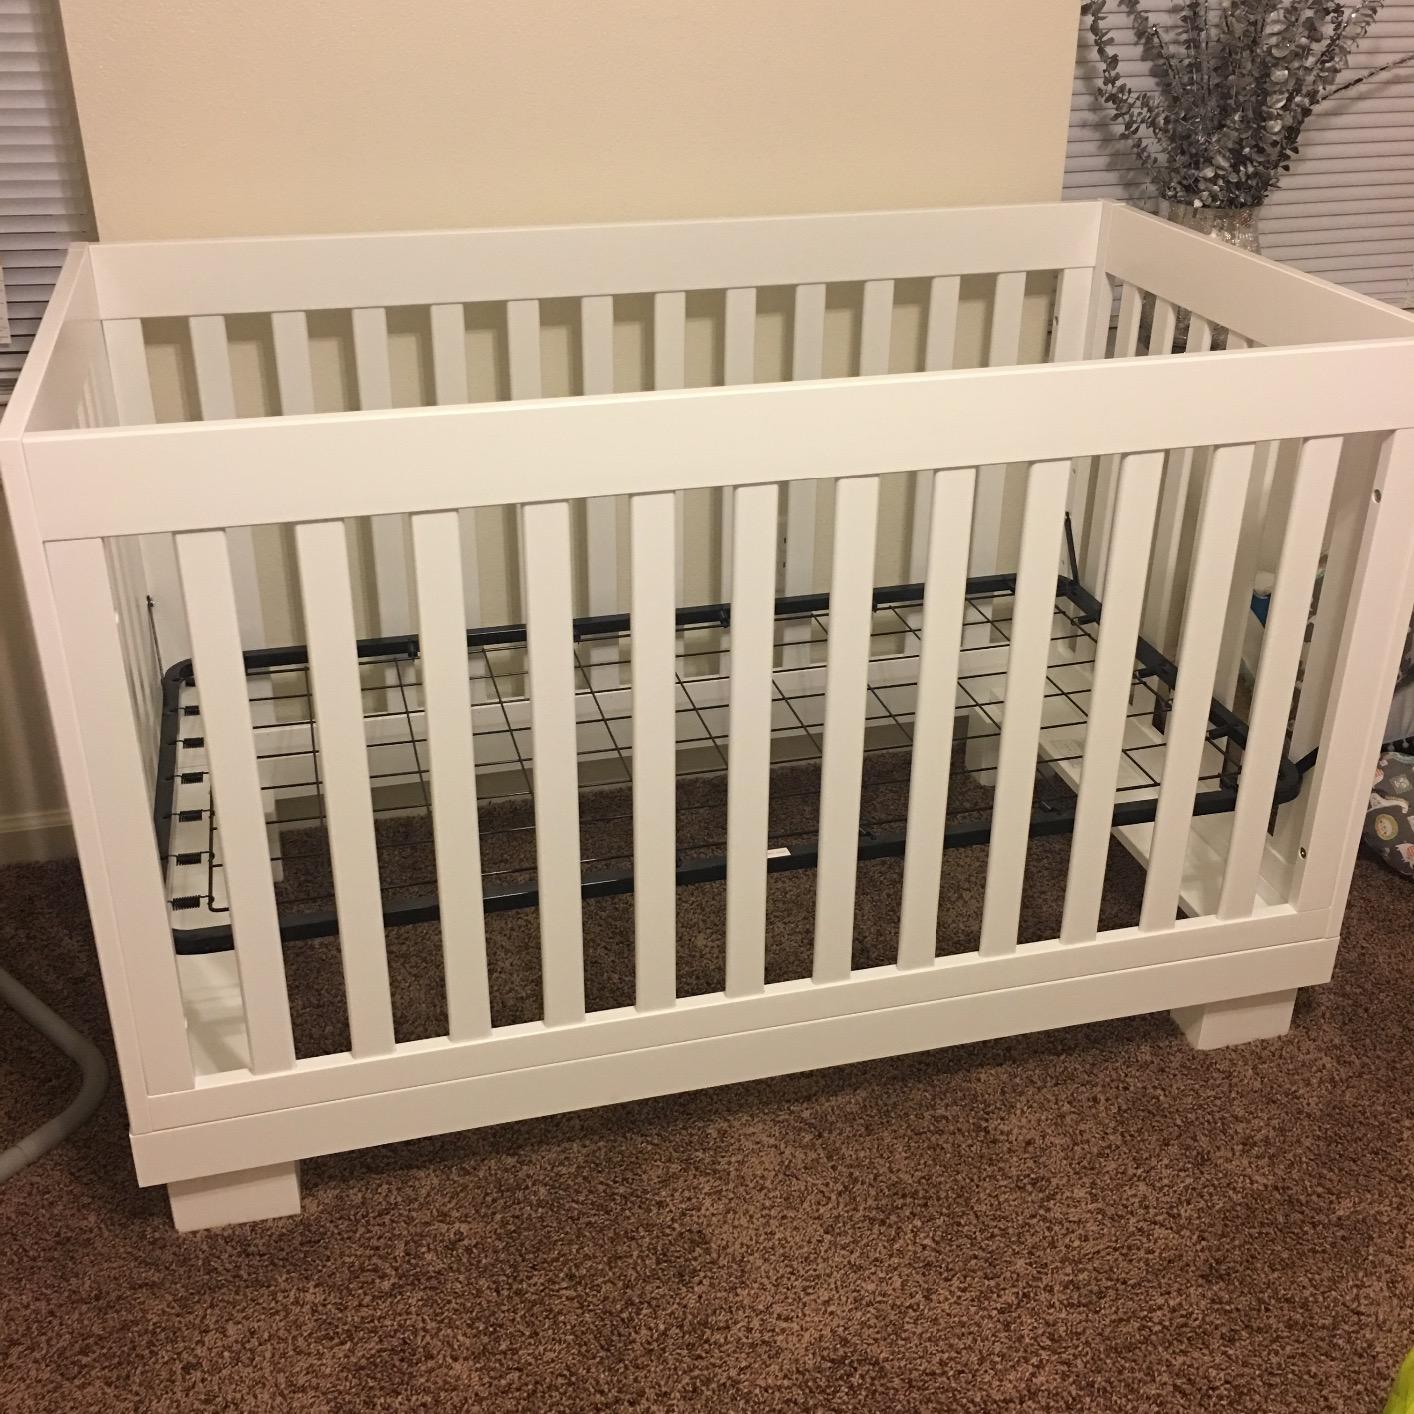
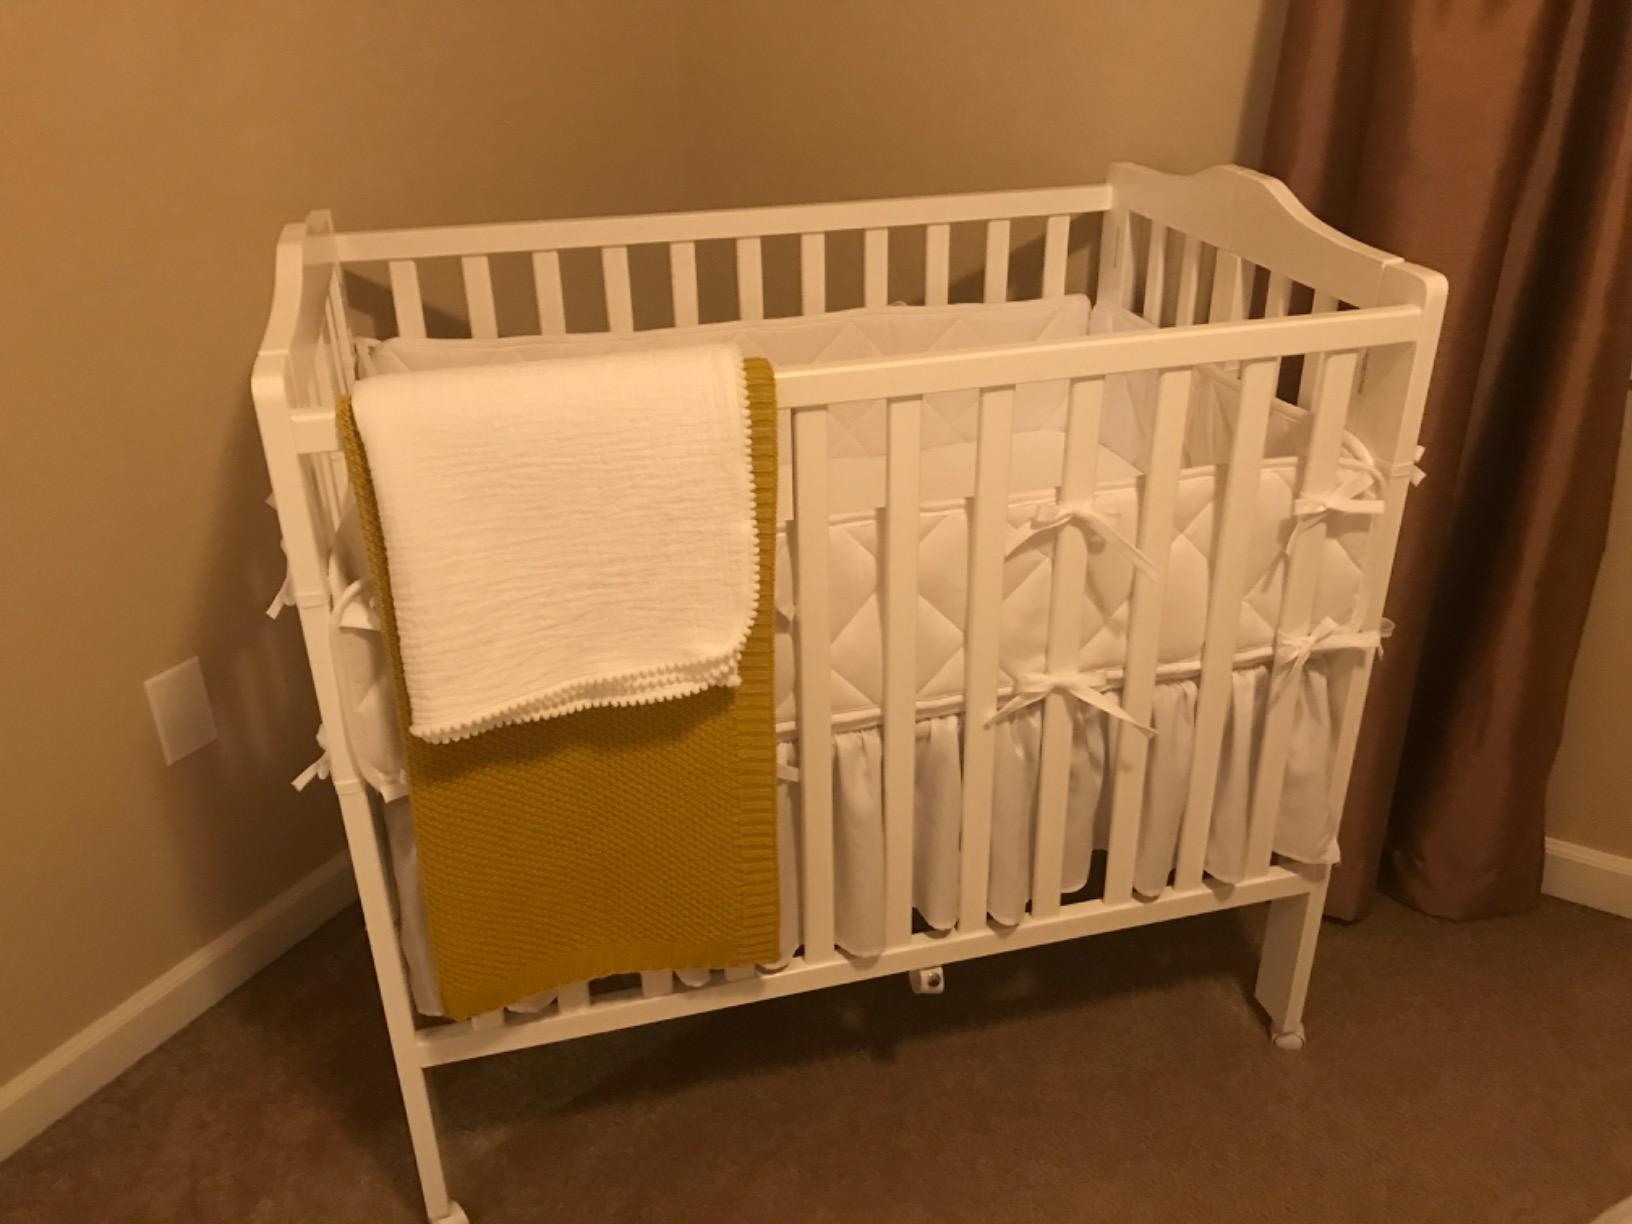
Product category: products_crib
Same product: no